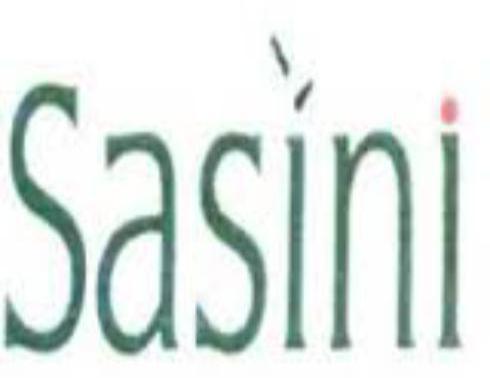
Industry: Food